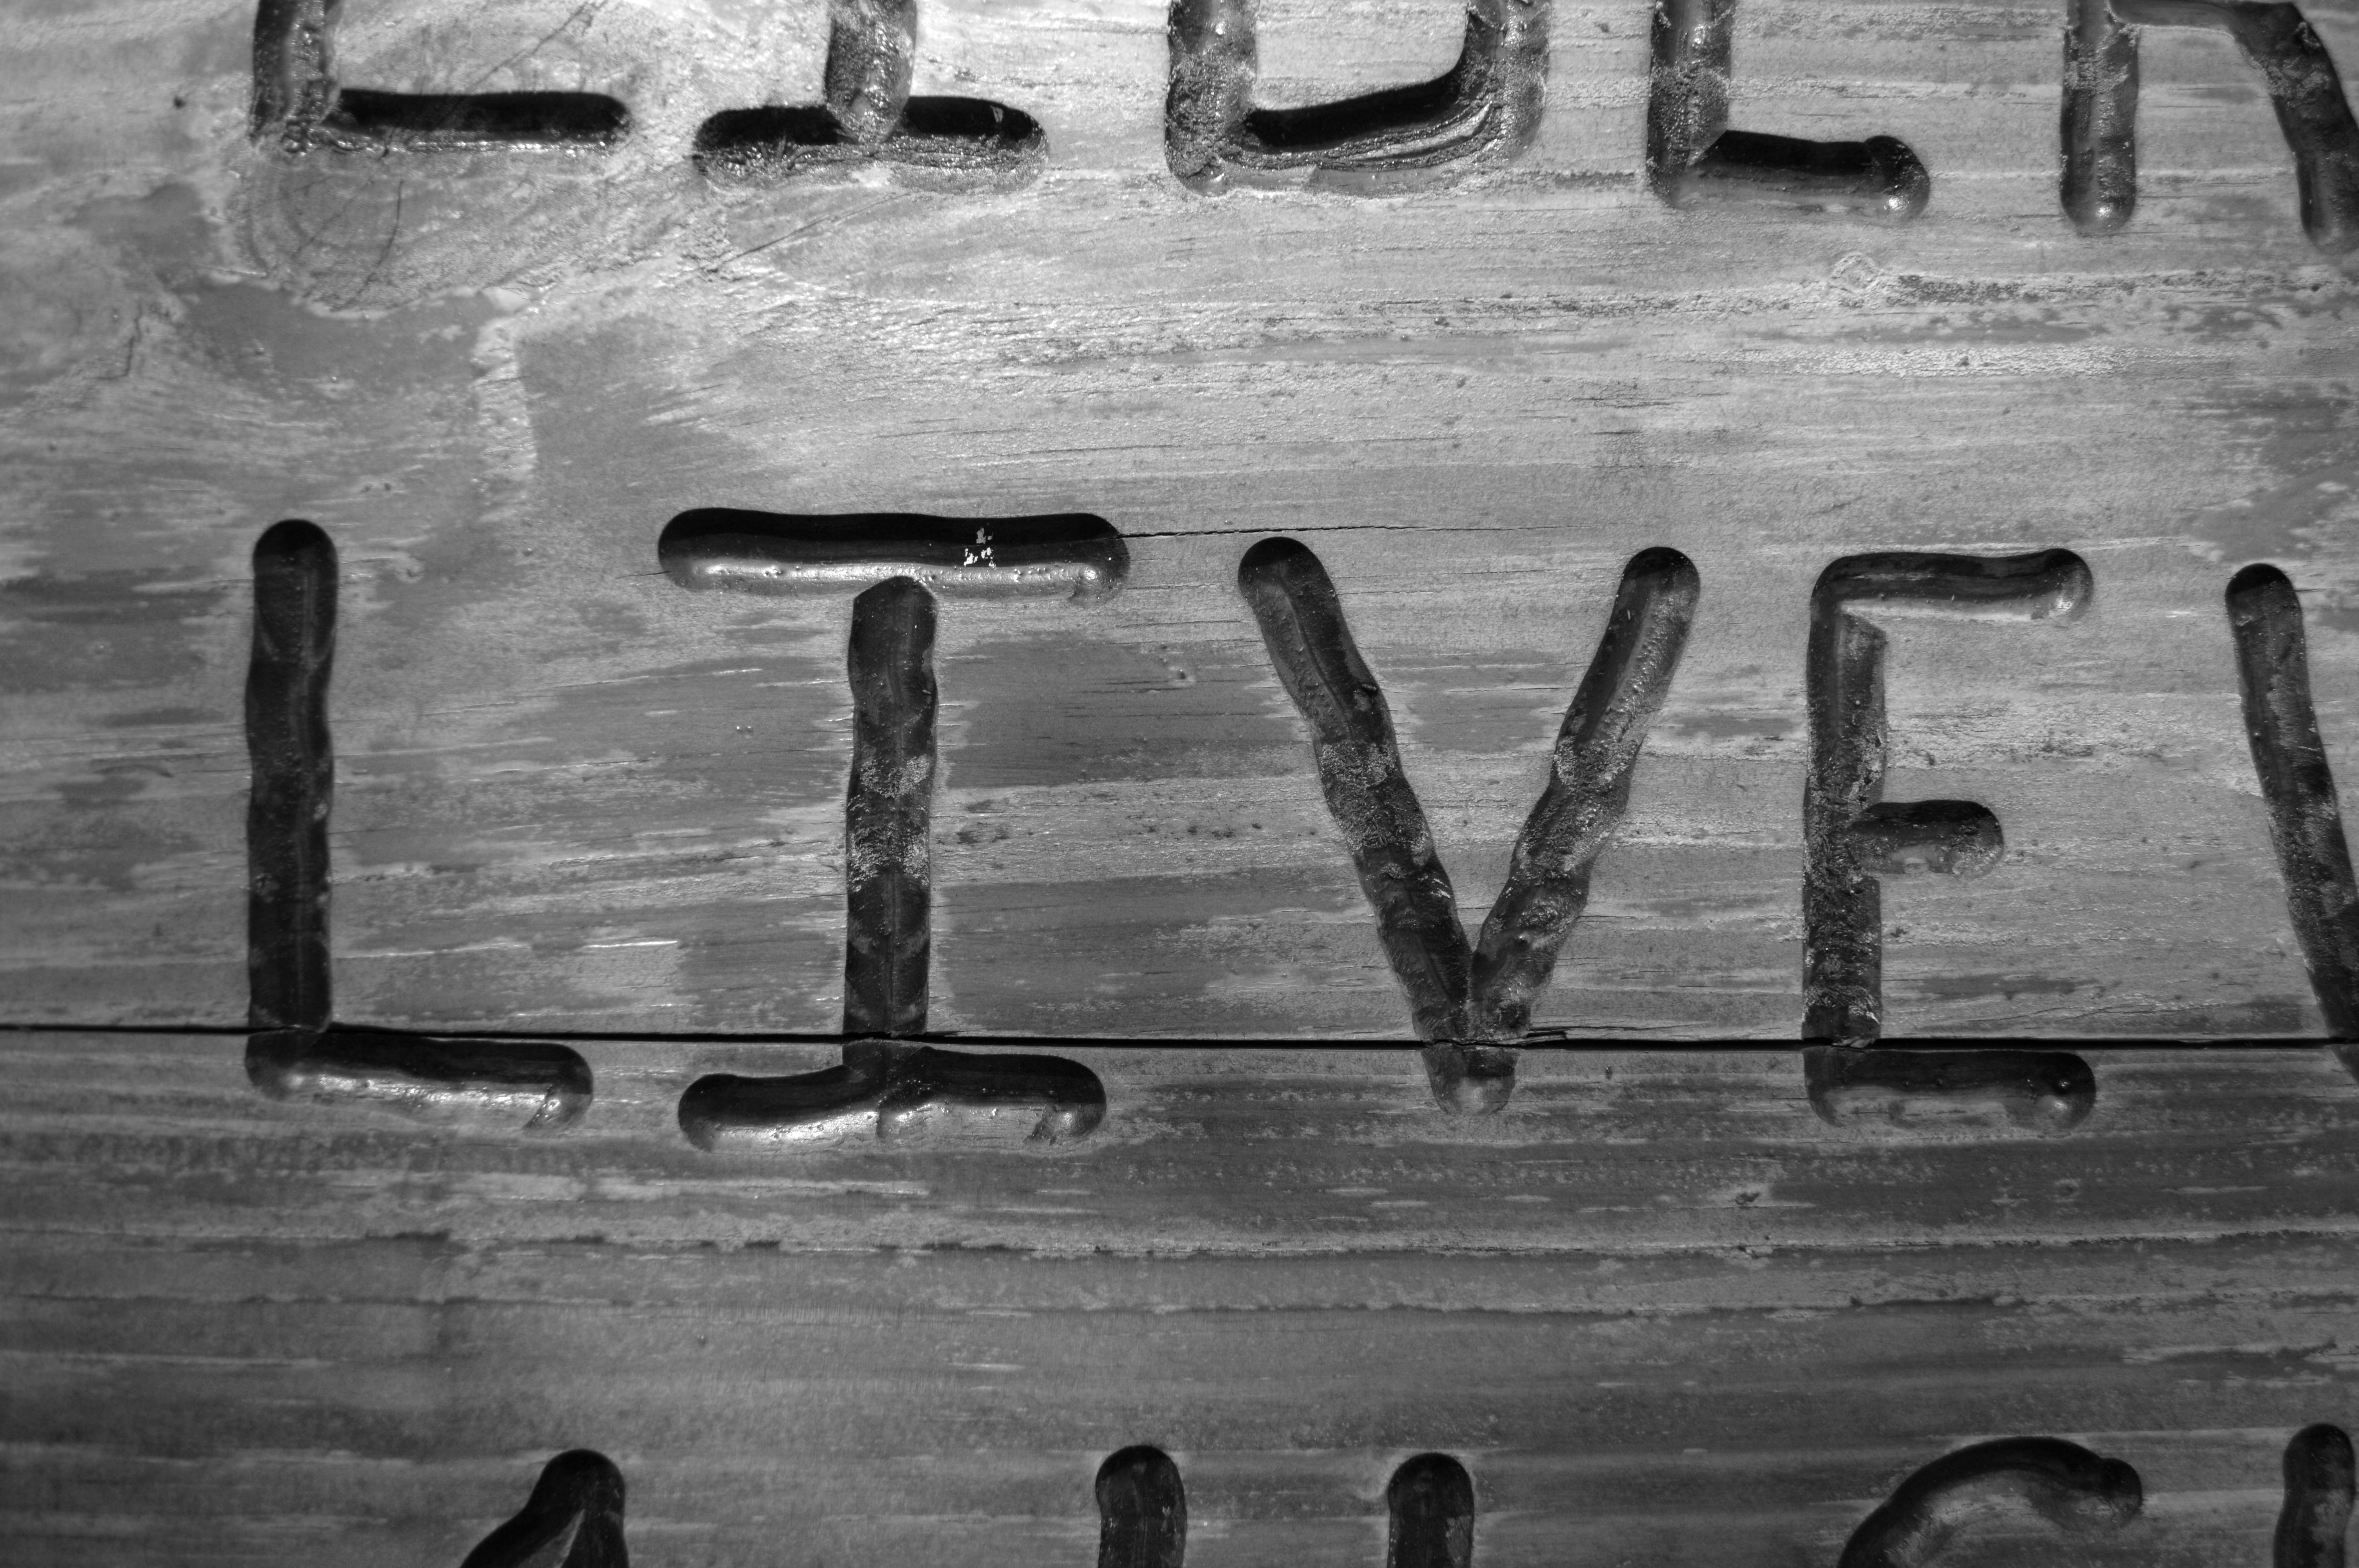
word, black and white, wood, white, number, wall, dark, live, darkness, black, monochrome, artwork, font, art, decorative, wooden, letters, large, monochrome photography